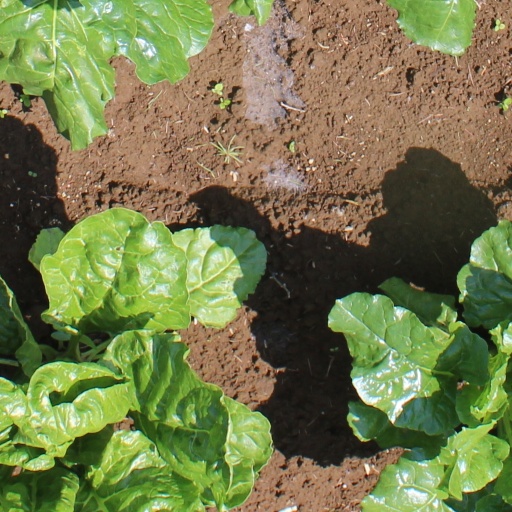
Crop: sugar beet